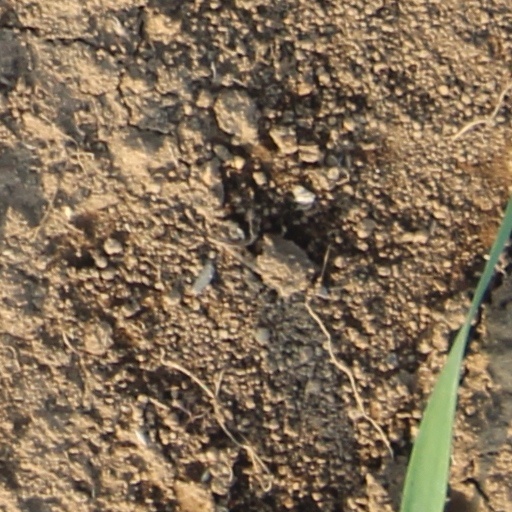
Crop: wheat